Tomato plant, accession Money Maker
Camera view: horizontal (90 deg, fisheye); turntable rotation: 120 degrees
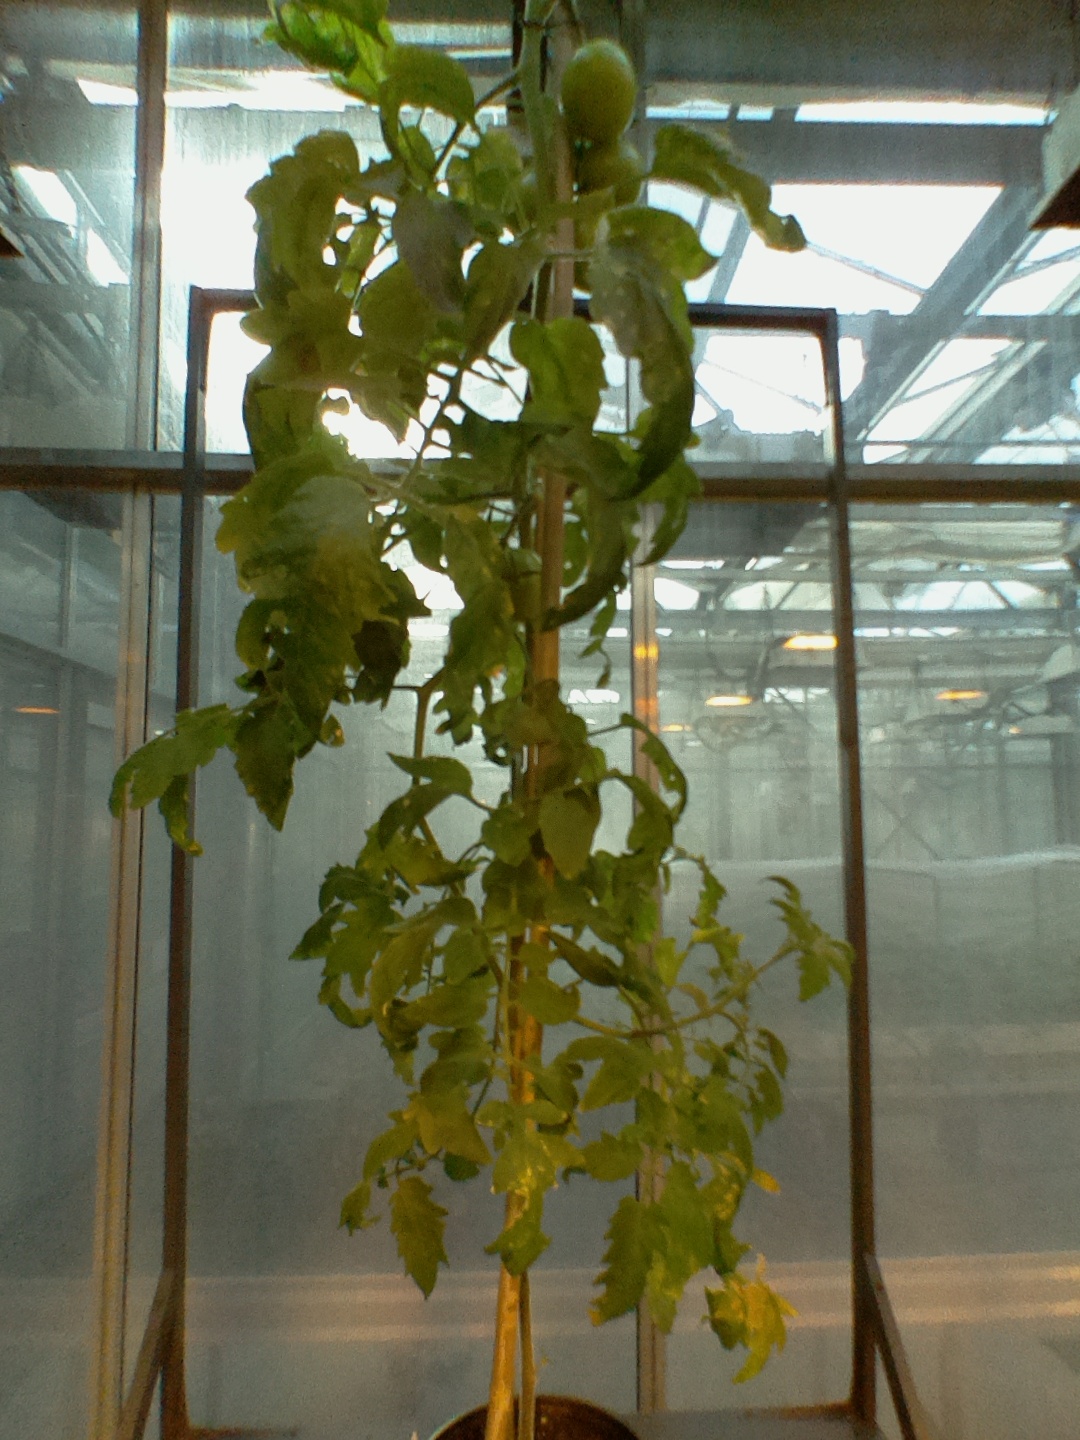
BBCH growth stage 77: 70%-80% of final fruit size